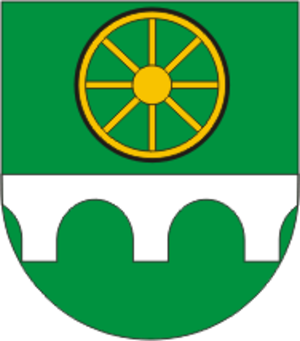
La commune de Märjamaa est une municipalité rurale d'Estonie située dans le Comté de Rapla. Elle s'étend sur une superficie de 871,62 km² et a 6 674 habitants au 1ᵉʳ janvier 2012.